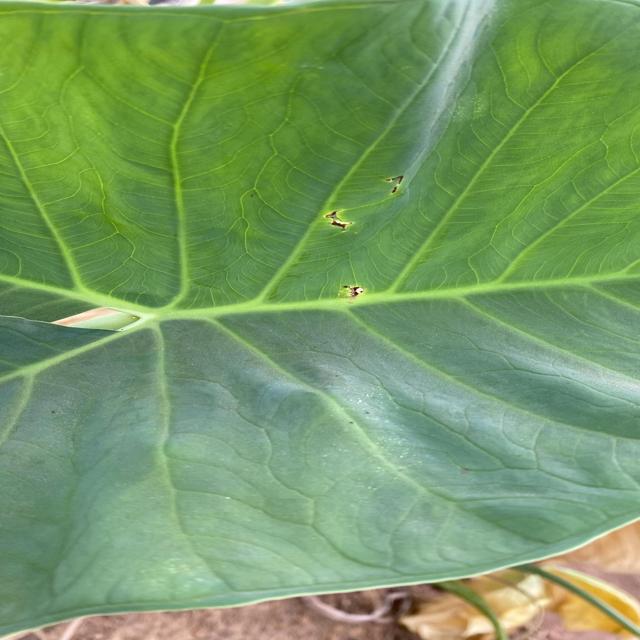
Label: Early_Blight